Martin Heydon

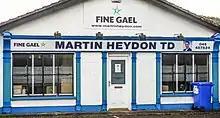
Heydon's constituency office in Newbridge

Heydon joined Fine Gael in 2008. He was elected at the 2009 Kildare County Council election on his first attempt. In February 2011, following his election to the Dáil, he was replaced on Kildare County Council by Ivan Keatley.